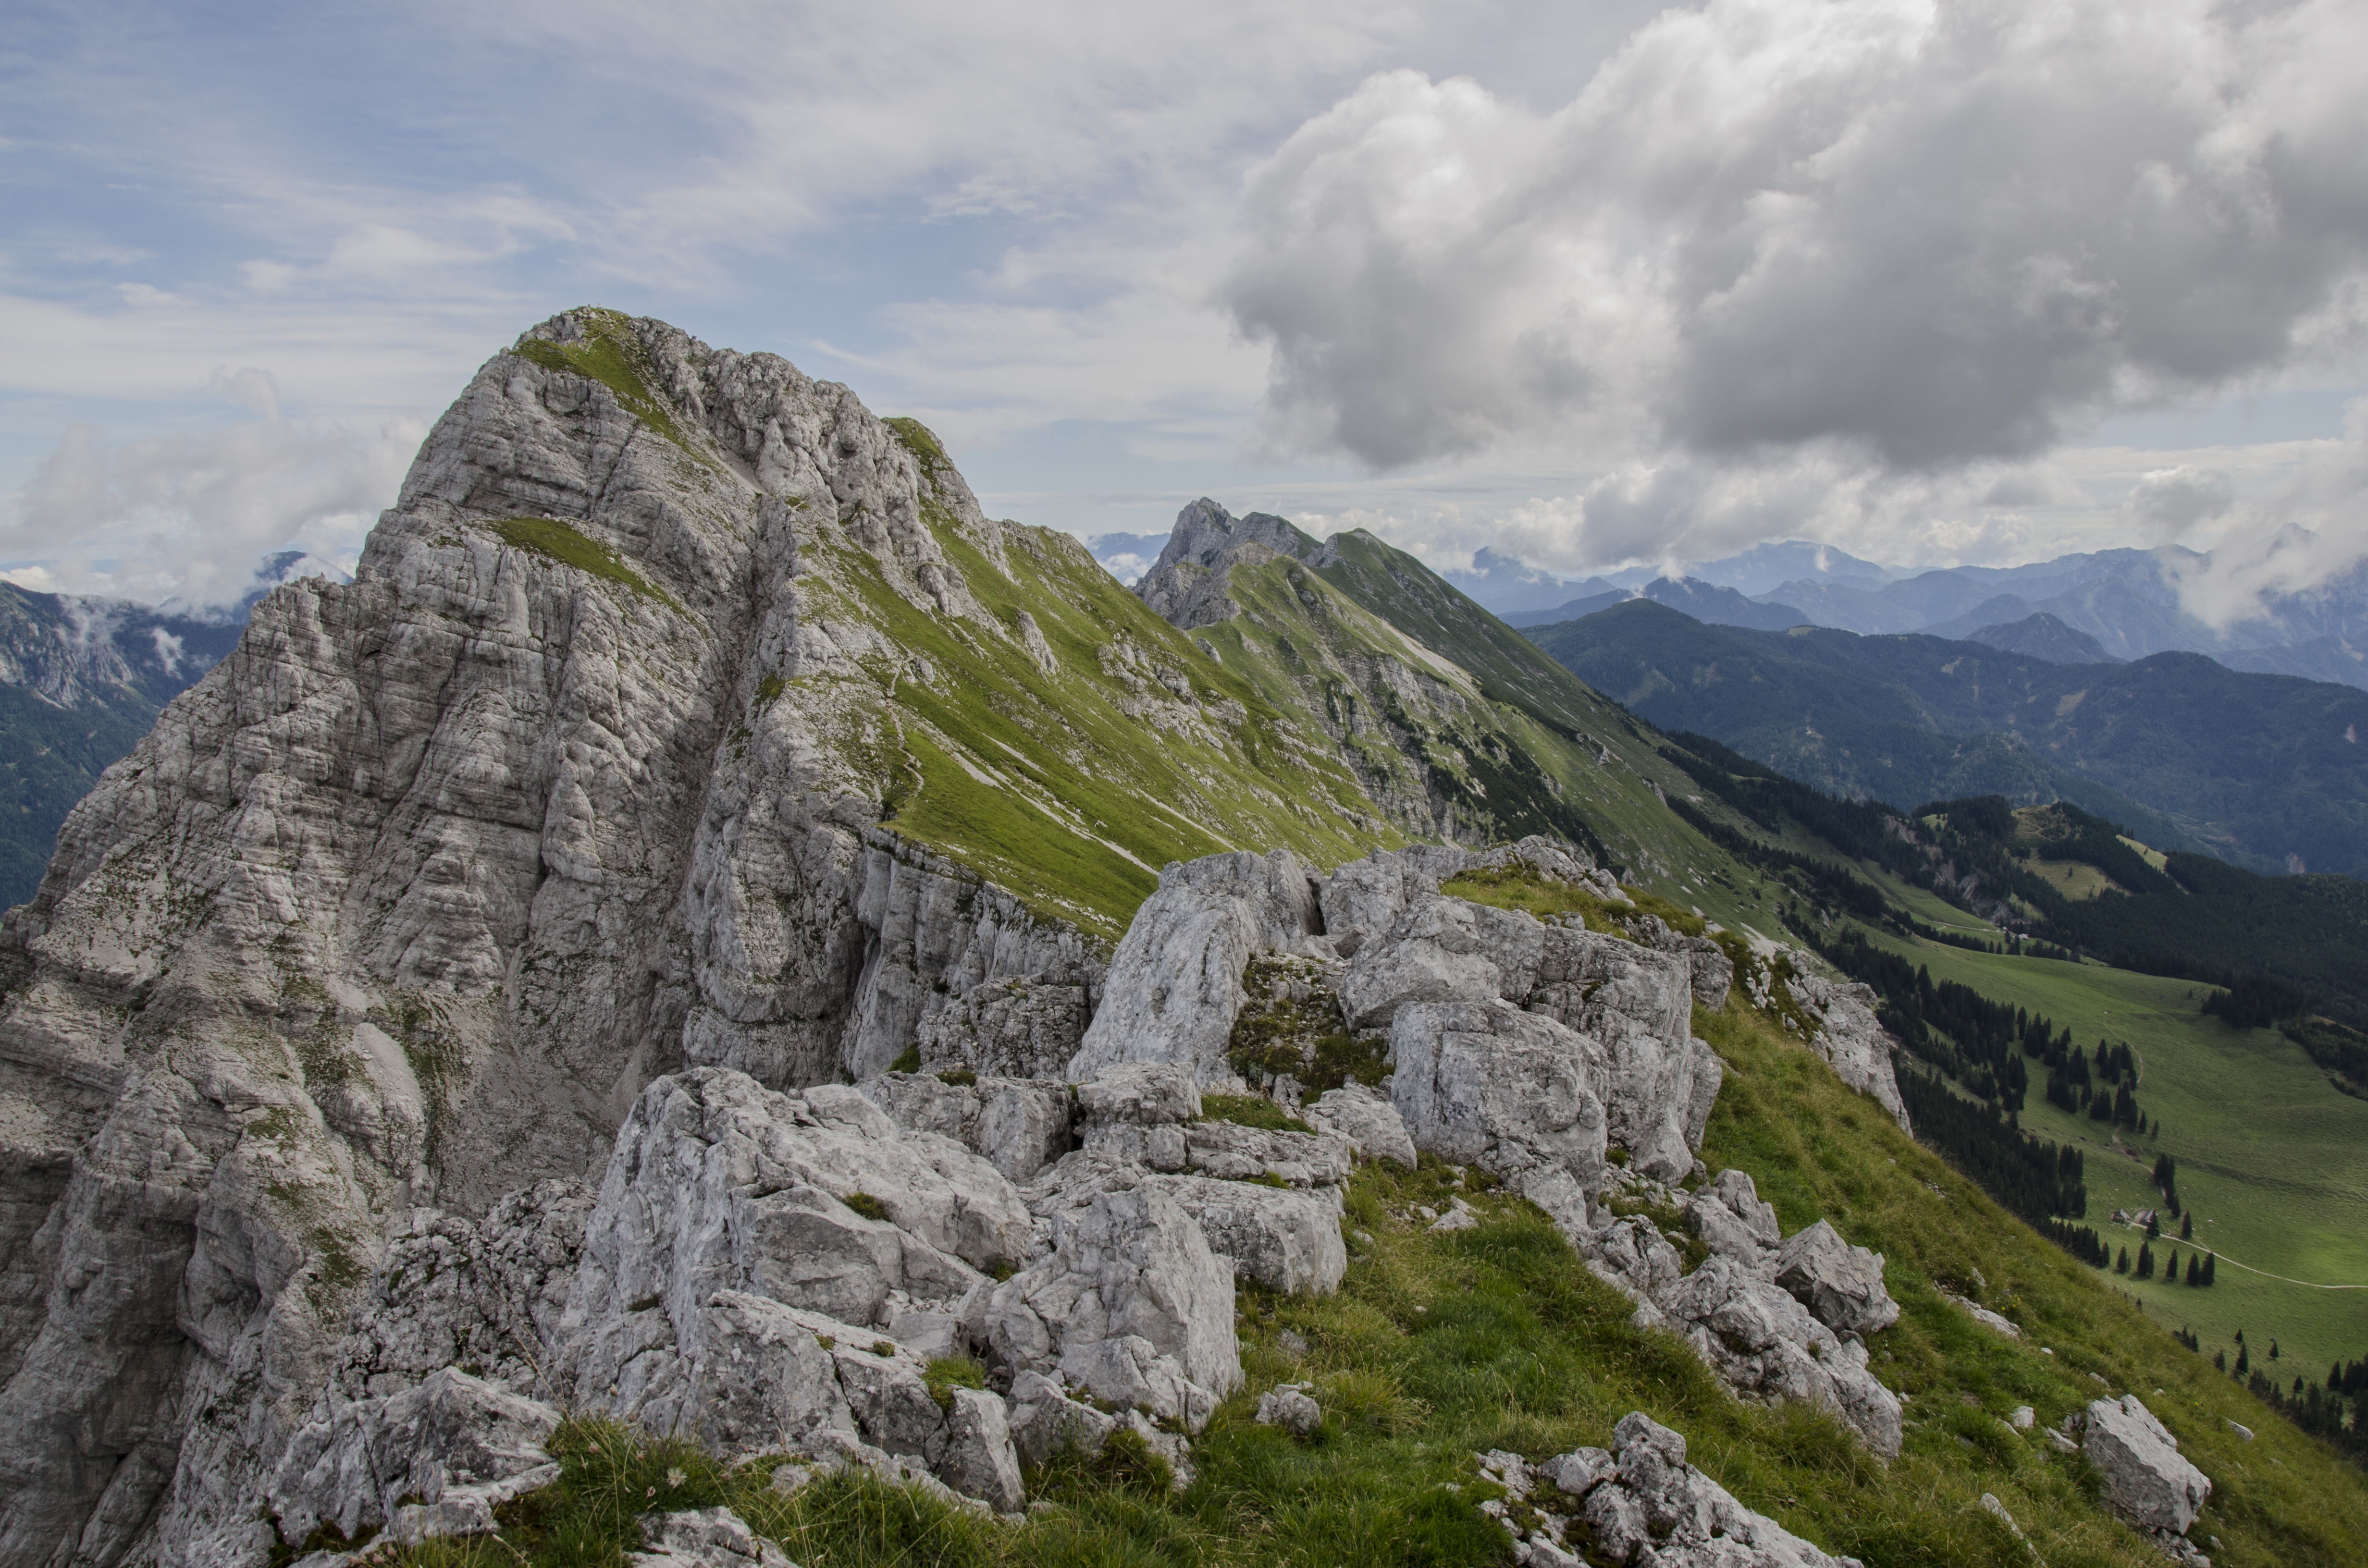
landscape, nature, wilderness, walking, mountain, hiking, hill, adventure, valley, mountain range, cliff, scenic, scenery, rocky, terrain, national park, ridge, summit, hills, geology, sports, mountains, alps, backpacking, badlands, plateau, peaks, fell, cirque, landform, mountain pass, geographical feature, mountainous landforms